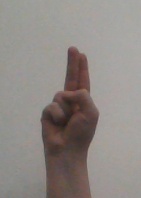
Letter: taa